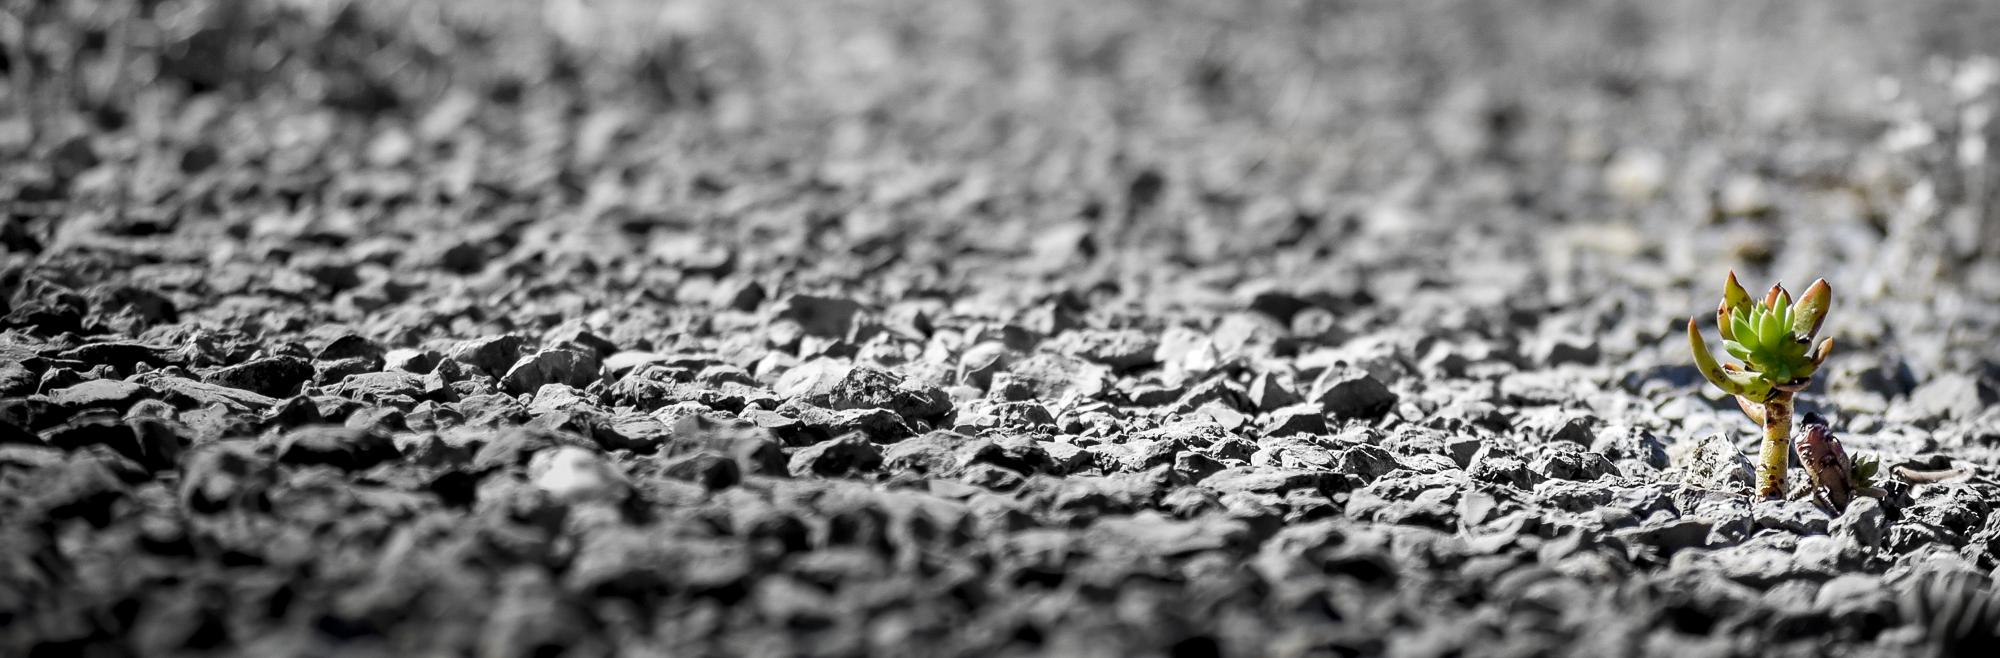
nature, grass, black and white, plant, field, photography, leaf, flower, frost, europe, spring, macro, soil, nikon, monochrome, flora, season, close up, plante, nikkor, d750, exterieur, curuyann, grasse, macro photography, monochrome photography, grass family